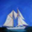
Label: ship